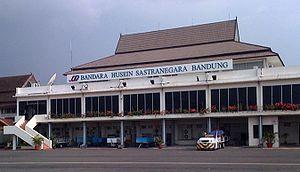
Bandung ou Bandoung est une ville d'Indonésie, située dans l'Ouest de l'île de Java.